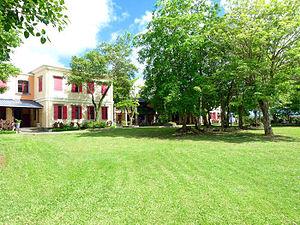
Mapou est une localité du nord de l'île Maurice servant de chef-lieu administratif au district de Rivière du Rempart. Le village est relié par la route à Port-Louis et Triolet et par la route des villages de la côte. Mapou est le nom d'un arbre des Mascareignes. Ses habitants étaient au nombre de 1 592 en 2011.